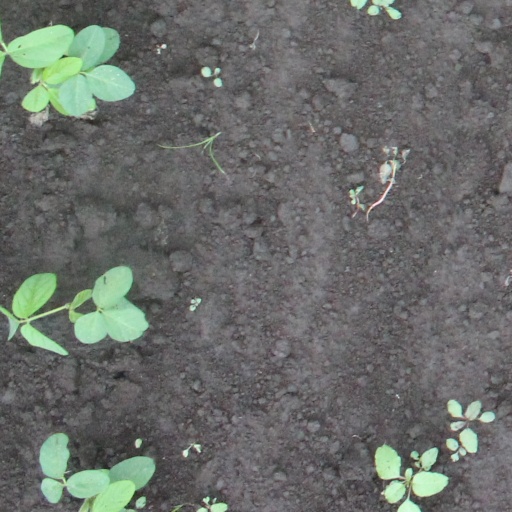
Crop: soybean